Yukon Men

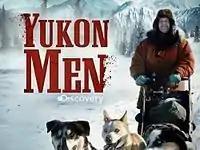

Yukon Men is an unscripted American television series aired on the Discovery Channel. It was produced by Paper Route Productions and premiered on August 24, 2012.